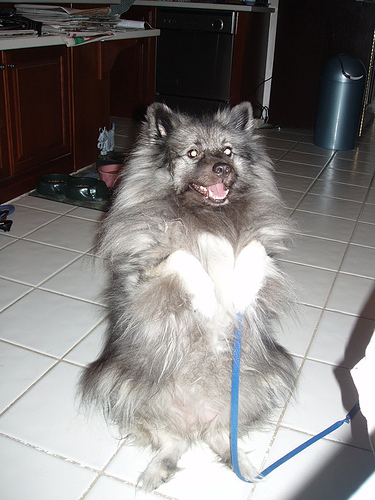
Animal: dog
Breed: keeshond